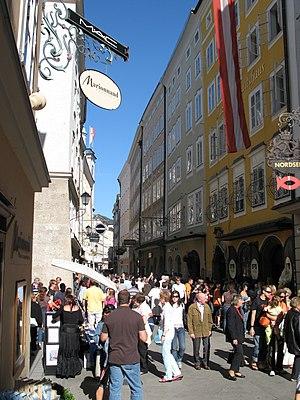
Autriche, Salzbourg, Getreidegasse